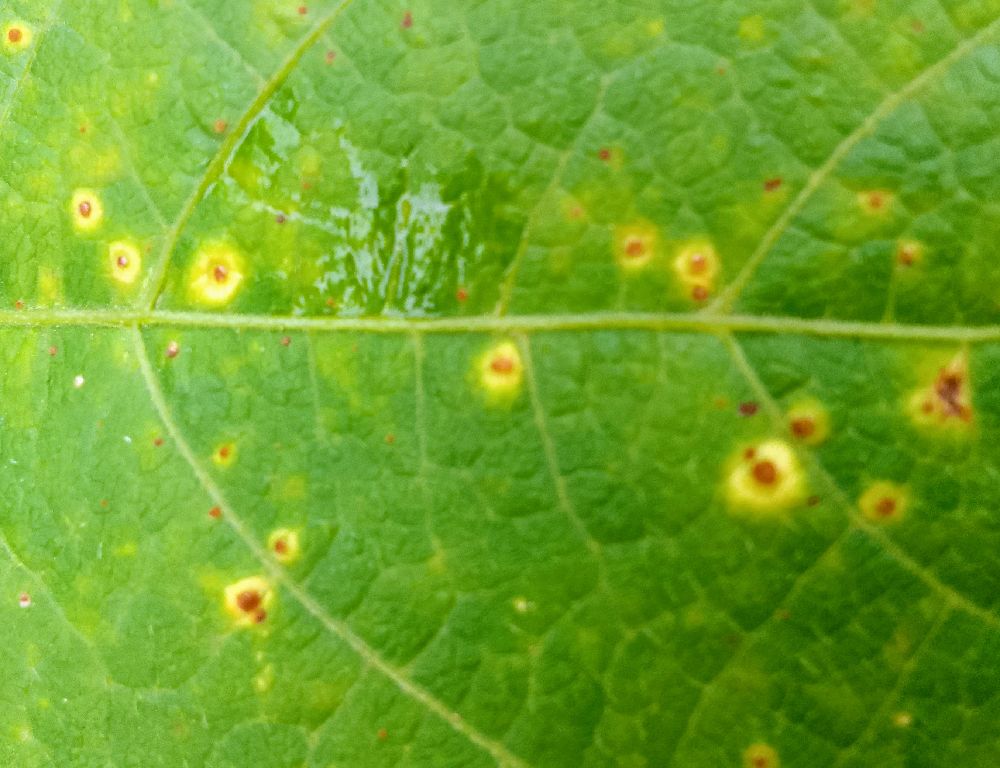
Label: rust